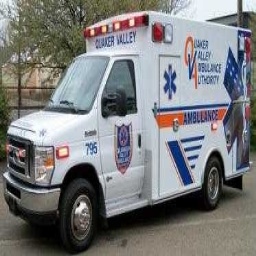
Label: ambulance